Mavro Frankfurter

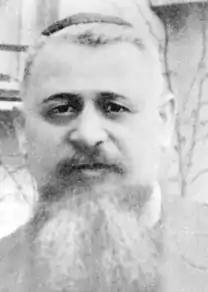
Rabbi Mavro Frankfurter around 1941

Mavro "Moše" Frankfurter (1875–1942) was a Croatian rabbi from Vinkovci who was murdered during the Holocaust at the Jasenovac concentration camp.